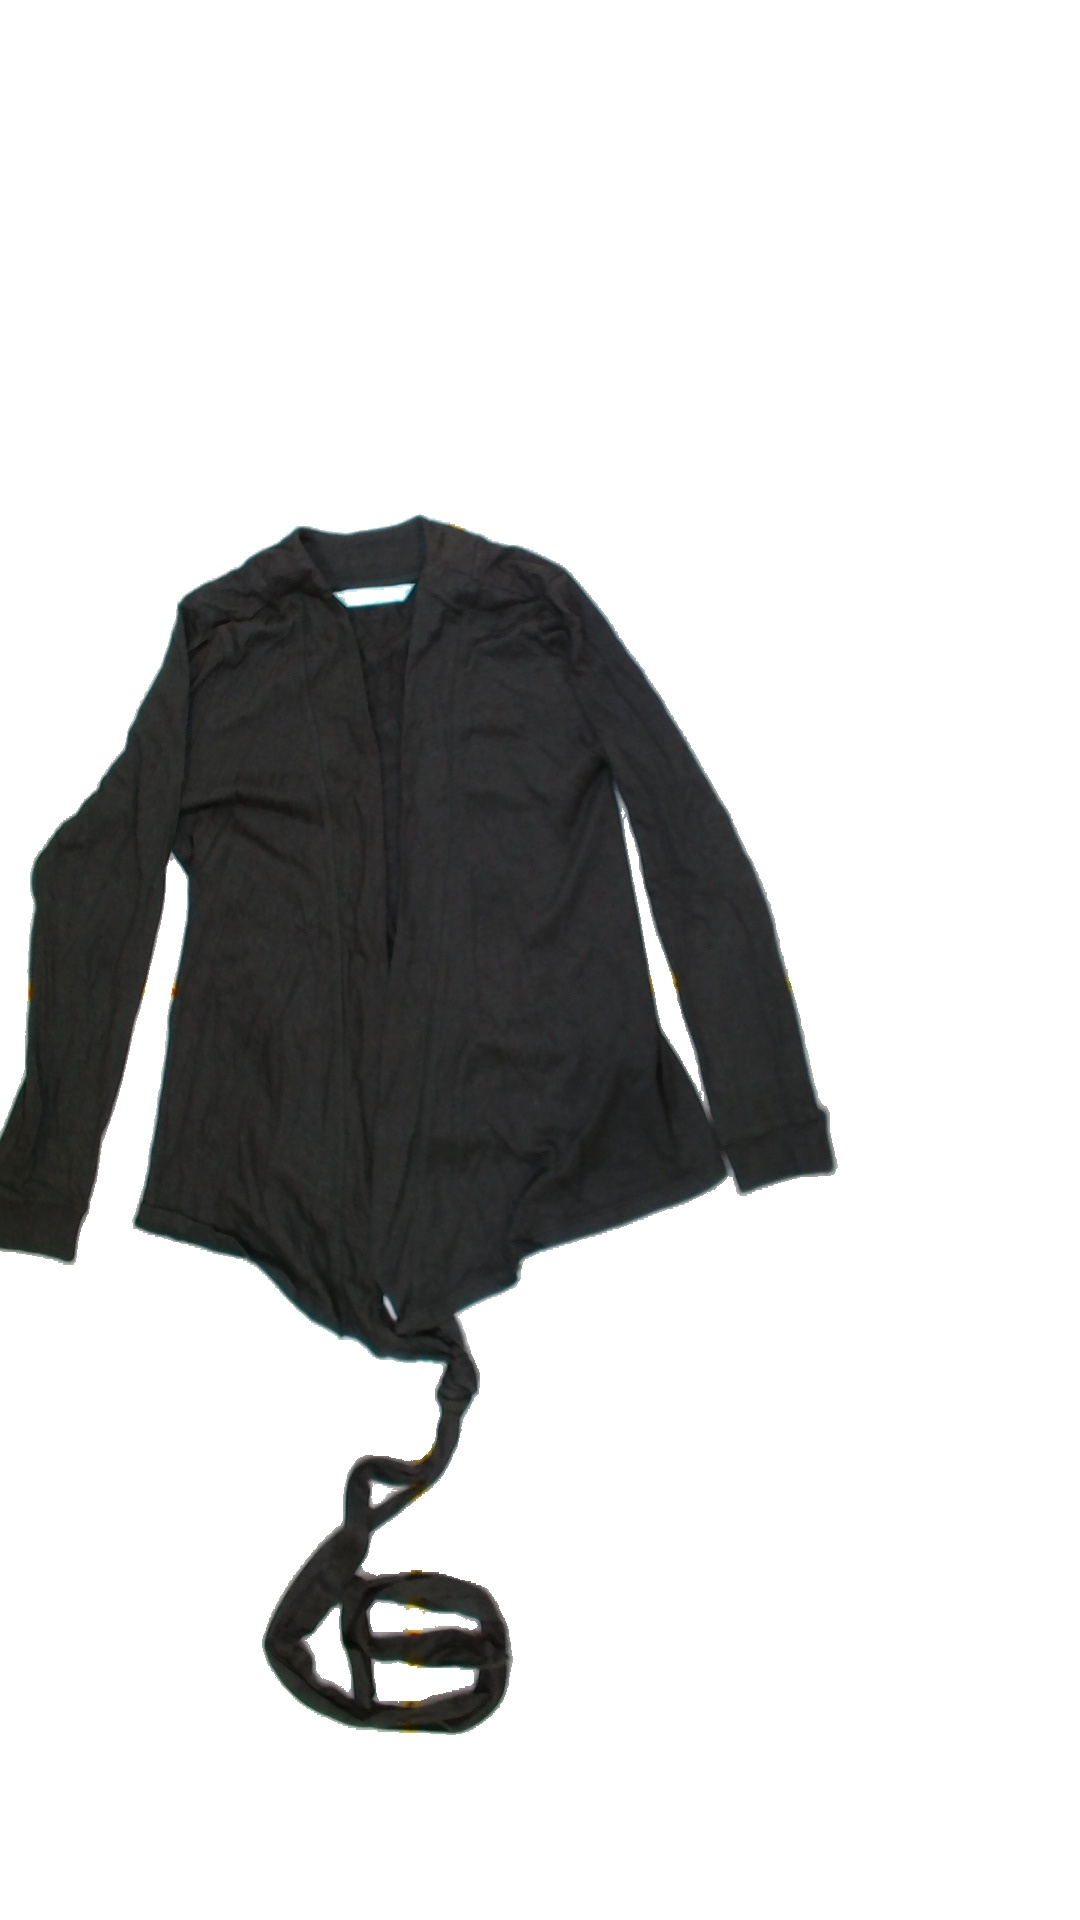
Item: Cardigan (Ladies)
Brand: Indiska
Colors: Grey
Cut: Regular, Collar
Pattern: Plain
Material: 51%cotton 49%viscose
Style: No trend
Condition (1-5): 3
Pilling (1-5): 4
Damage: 0
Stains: No
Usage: Export
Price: <50